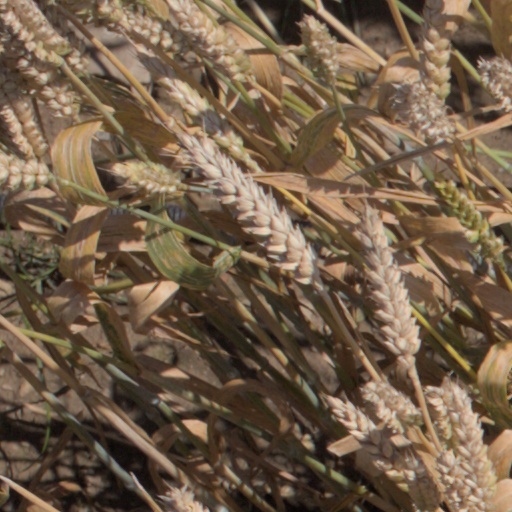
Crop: wheat